Product lifecycle

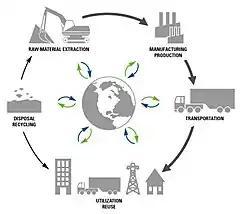
A generic lifecycle of products

In industry, product lifecycle management (PLM) is the process of managing the entire lifecycle of a product from its inception through the engineering, design, and manufacture, as well as the service and disposal of manufactured products. PLM integrates people, data, processes, and business systems and provides a product information backbone for companies and their extended enterprises.